List of ultras of the Himalayas

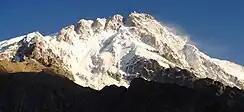
Nanga Parbat, Pakistan

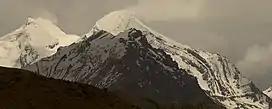
Manirang, India

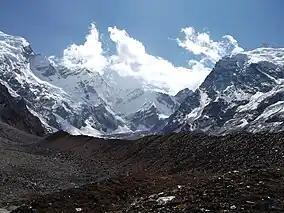
Api, Nepal

The Kali Gandaki River is normally considered to mark the divide between the Western and Eastern Himalayas.